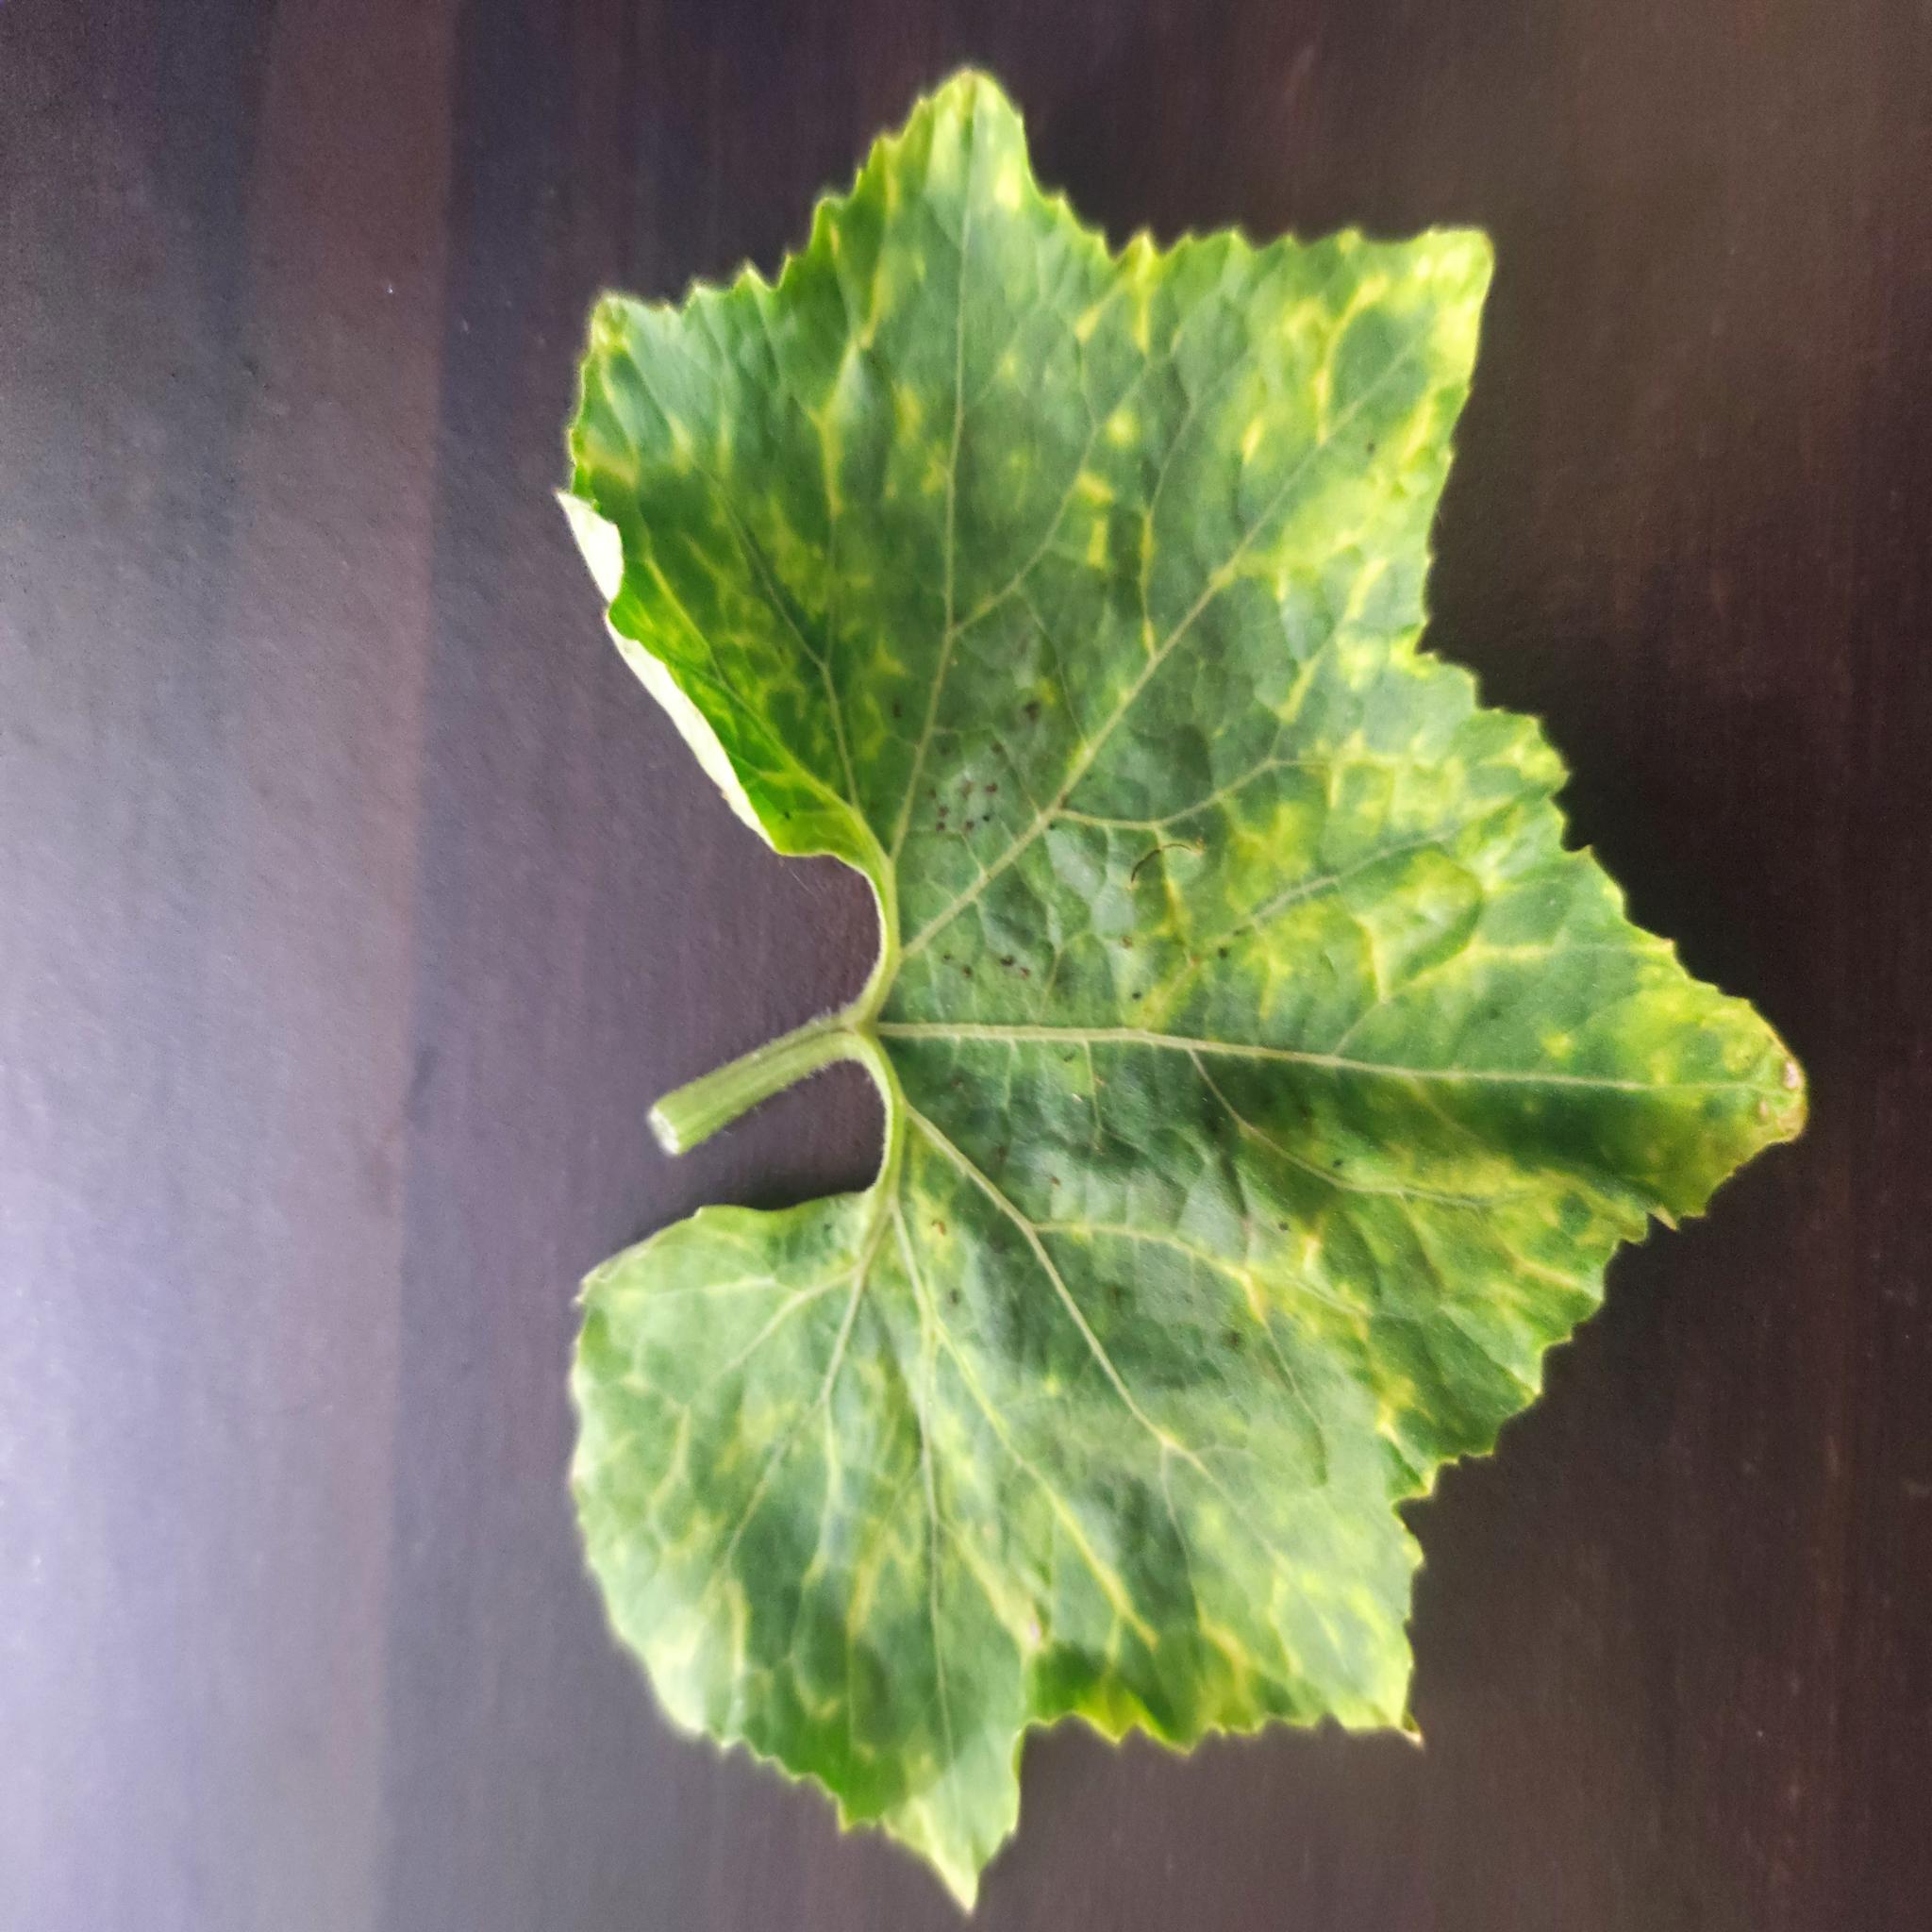
Label: Downy mildew